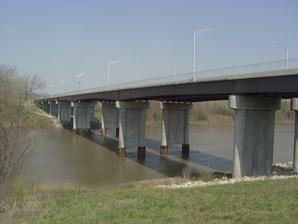
Building: Turner Bridge
Country: United States of America
Year built: 1955
Bridge in Kansas City, Kansas K-32 Turner Bridge The new bridge in 2007 Coordinates 39°05′36″N 94°42′36″W / 39.0934°N 94.7100°W / 39.0934; -94.7100 Carries 5 lanes of K-32 ( Turner Diagonal ) (two east, three west) Crosses Kansas River Locale Kansas City, Kansas Official name Turner Diagonal Memorial Bridge Maintained by KDOT Characteristics Design Thru-Truss (first bridge), Girder (second and current bridge) History Opened 1955 (first bridge), 2002 (second and current bridge) Location The K-32 Turner Bridge was a bridge that crossed the Kansas River during its almost 60 mile journey through Kansas City, and Topeka. It first opened in 1955 as a two lane steel through-truss bridge. In 2001, the bridge was torn down, due to its major superstructure problems, and with the growing area, could no longer handle the traffic flow as a two lane. By late 2002, the through-truss was gone, and a new five lane girder was in place. The bridge now carries two lanes of eastbound traffic, and three lanes westbound. The Turner Bridge marks the beginning of the Turner Diagonal . The first bridge in the area called the "Turner Bridge" was designed and announced in 1898.  The first bridge was a steel bridge with three spans and had an estimated cost of $60,000 to build. There is as boat ramp located at the bridge site. The ramp is located at river mile 9.2 of the Kansas River, gps N39.093 W94.711. References